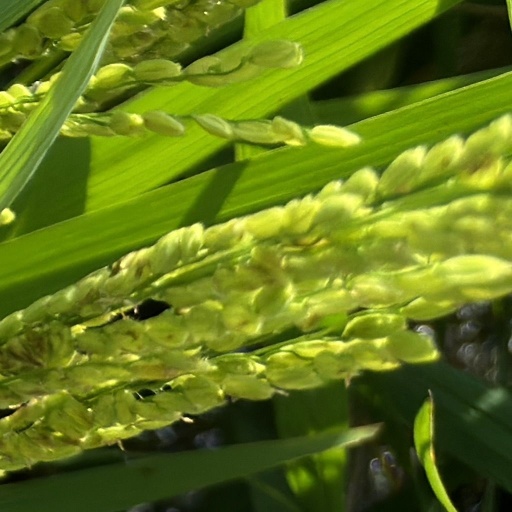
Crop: rice